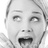
Emotion: happy